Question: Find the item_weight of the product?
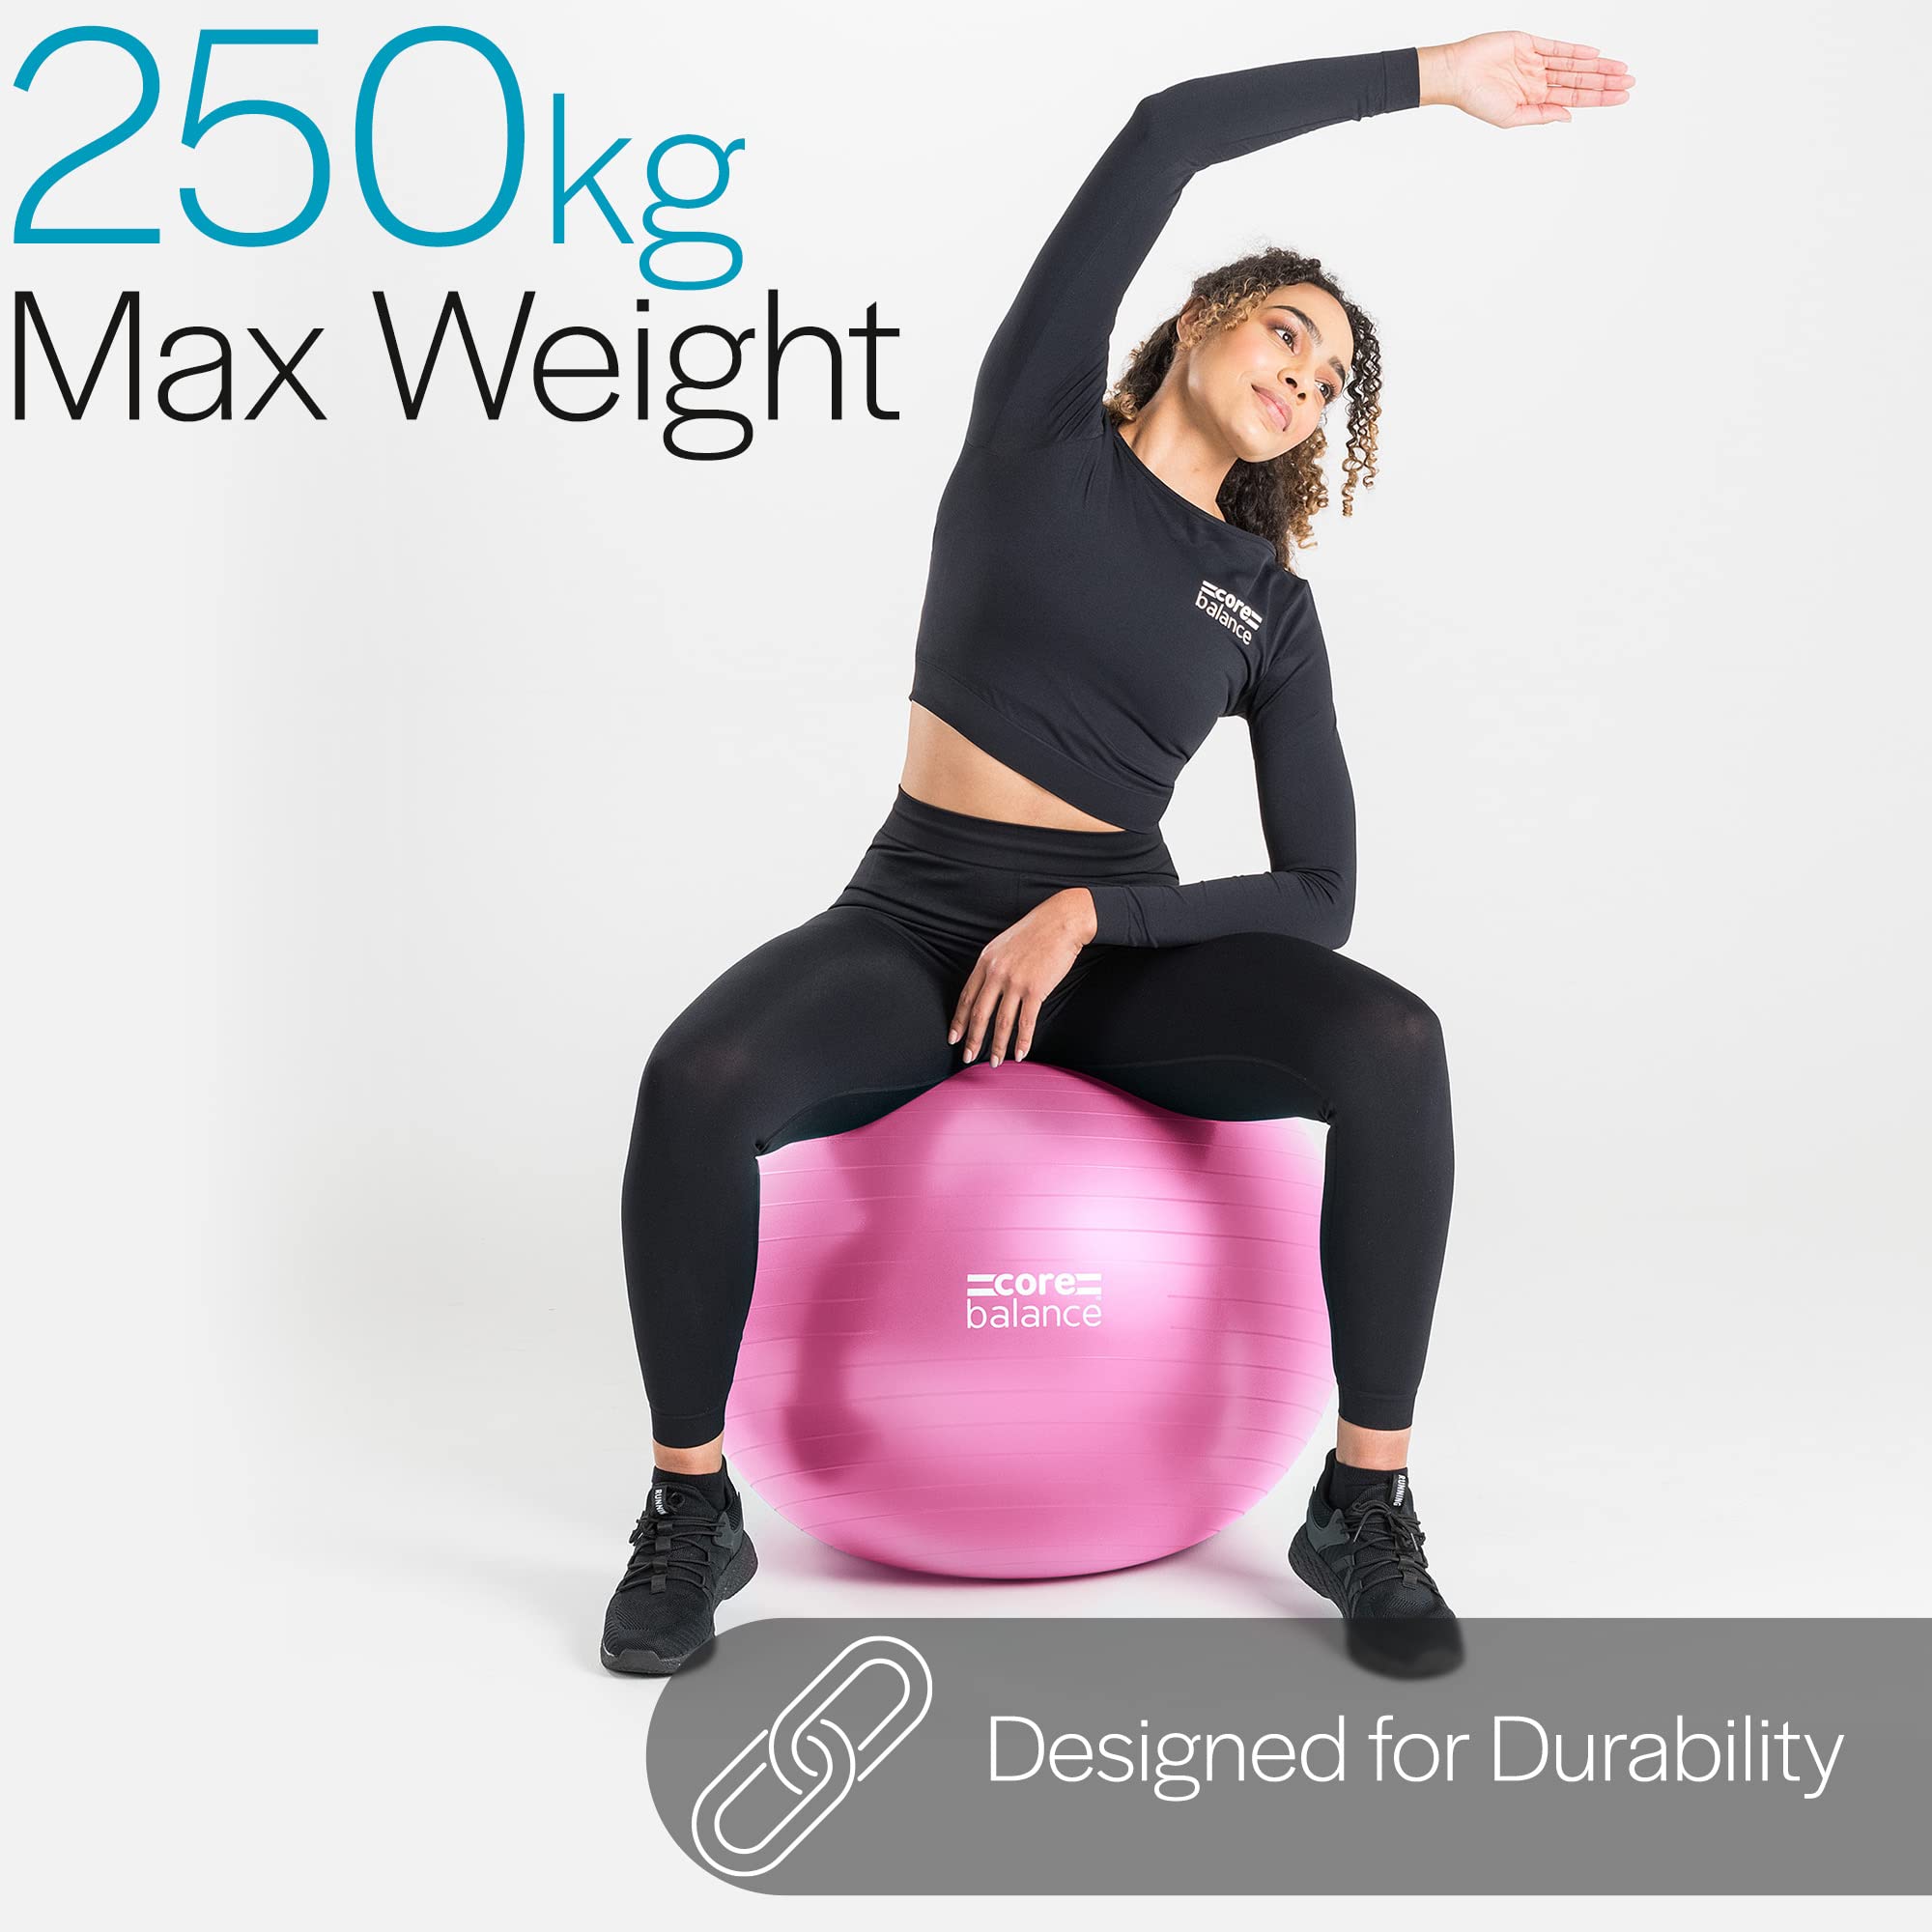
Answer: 250 kilogram